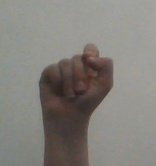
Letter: fa